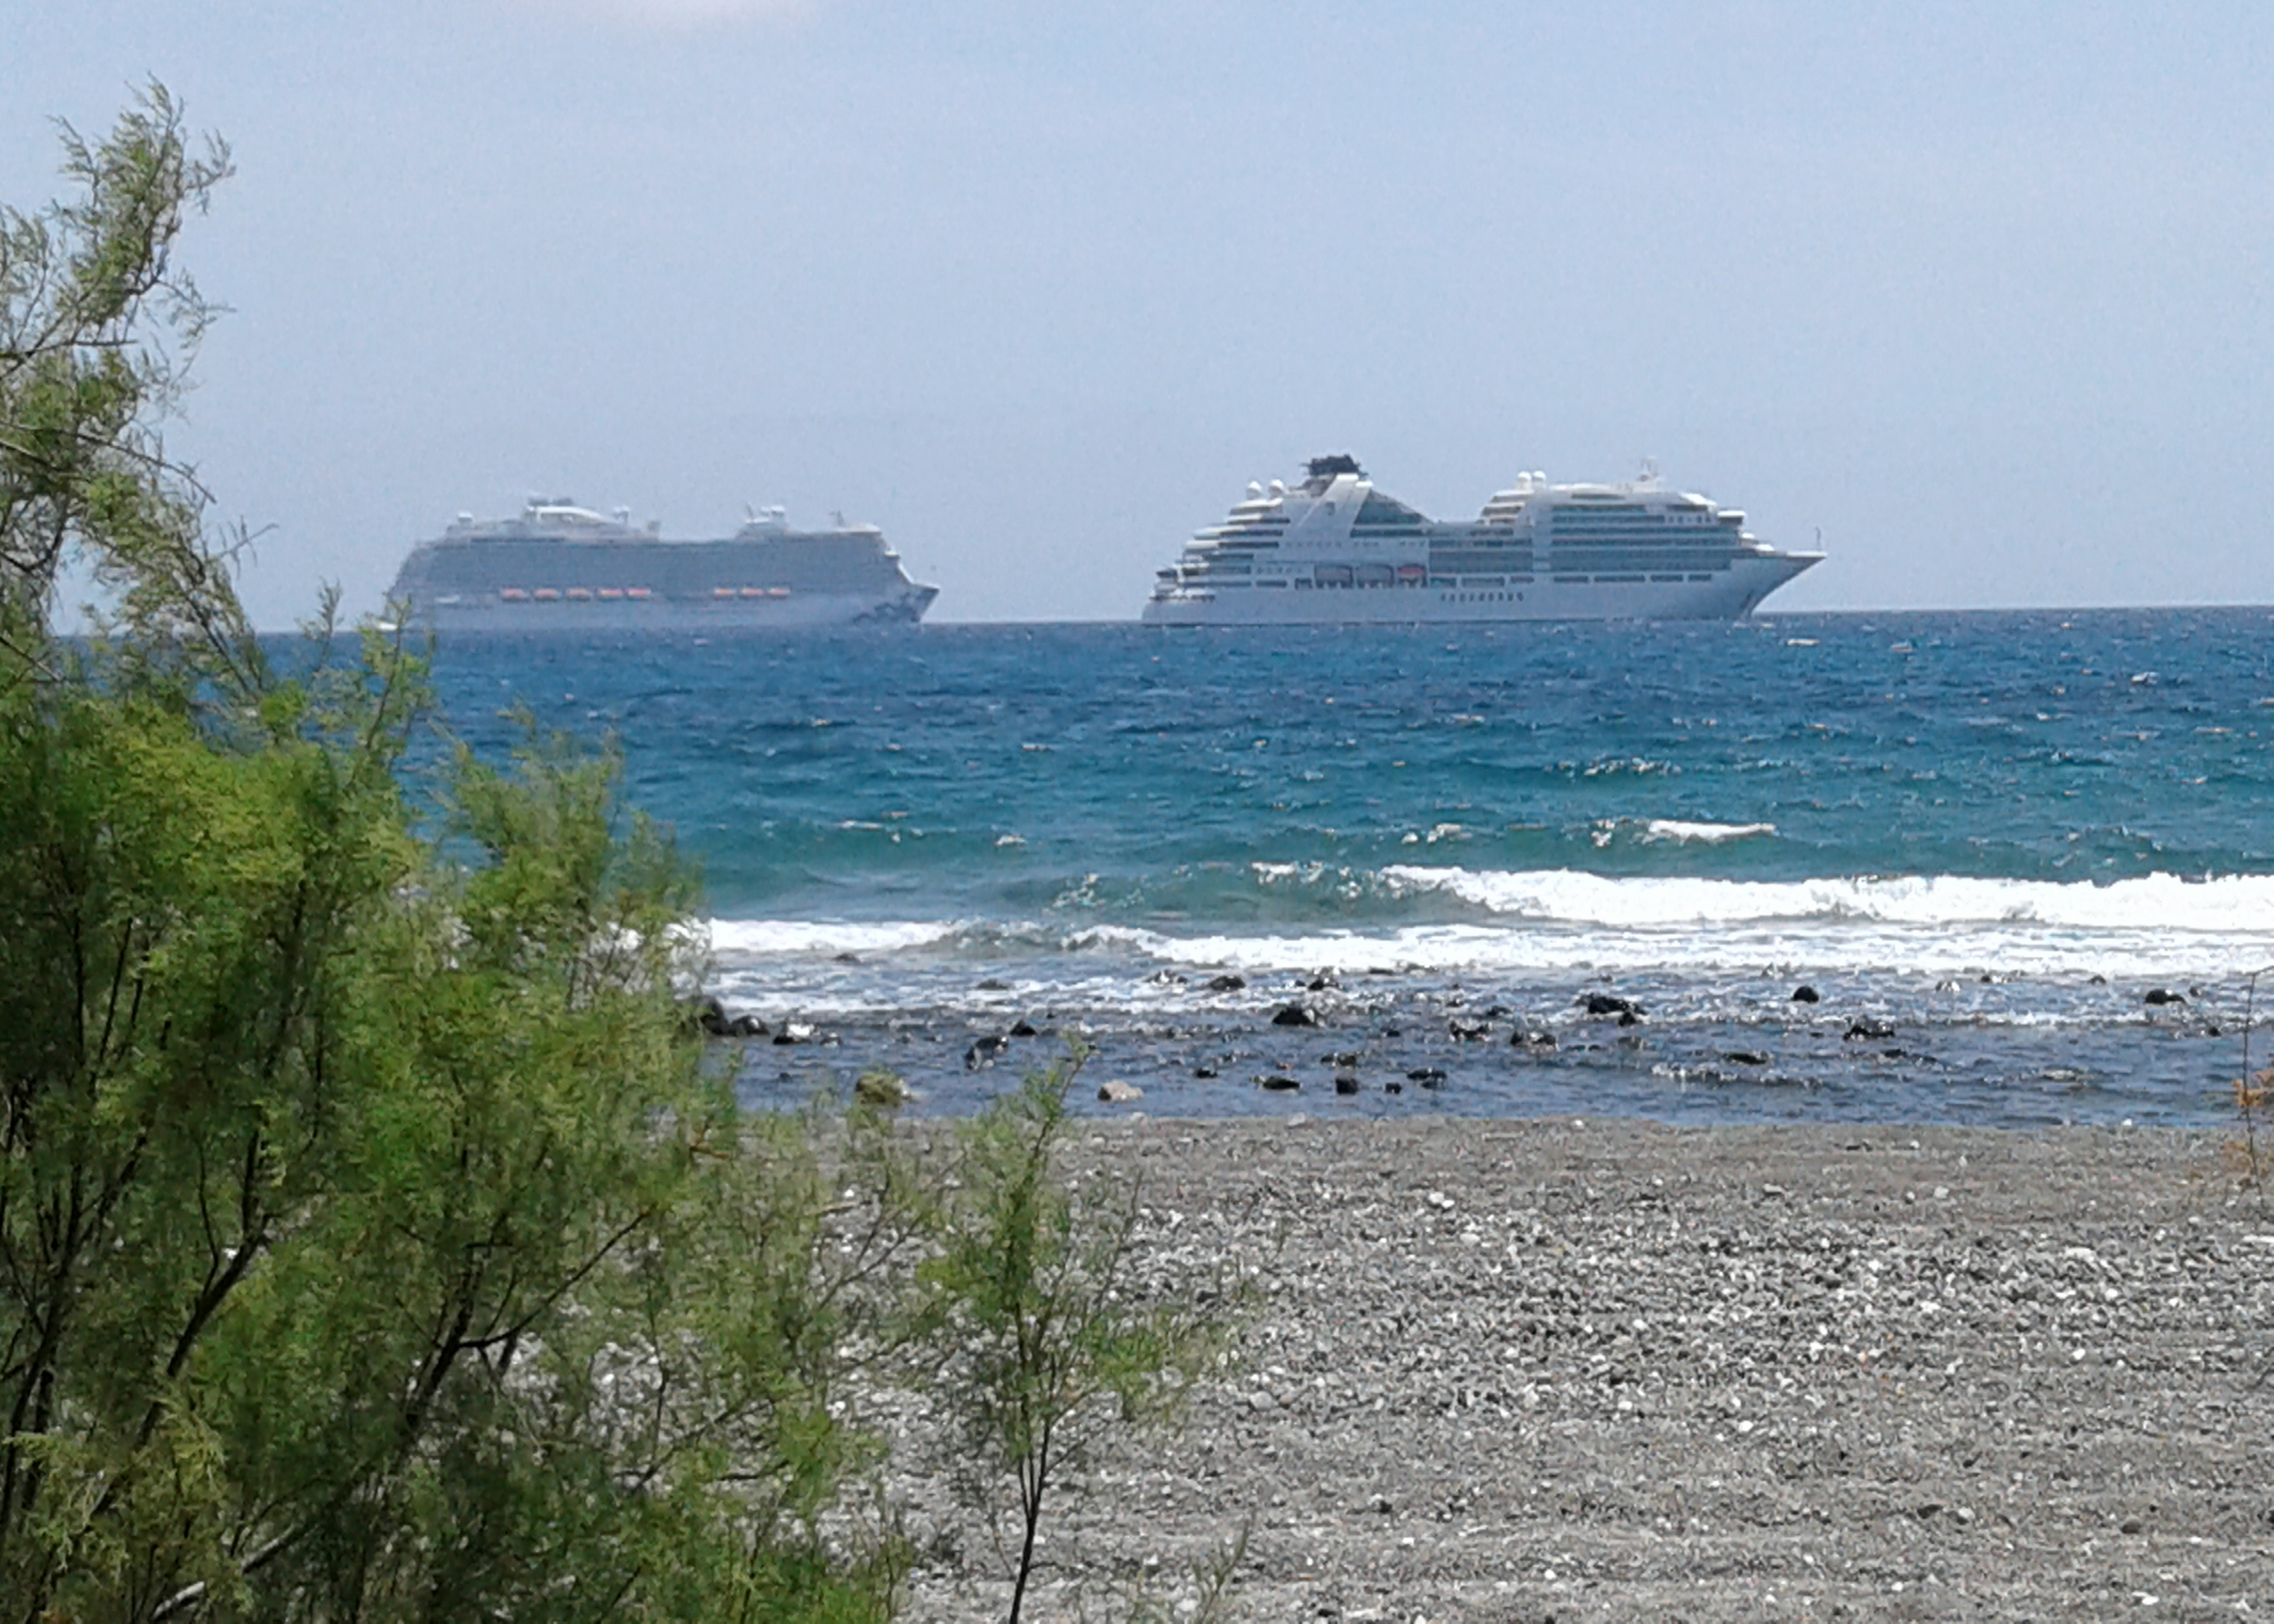
sky, sea, beach, coast, boat, greenery, green, bough, sand, water, water resources, azure, natural environment, tree, coastal and oceanic landforms, horizon, terrain, wind wave, headland, watercraft, ship, calm, lake, shore, island, wave, tropics, caribbean, cape, ocean, rock, klippe, sound, naval architecture, landscape, channel, bay, inlet, promontory, tourism, natural landscape, tide, cliff, vehicle, cloud, plant, bight